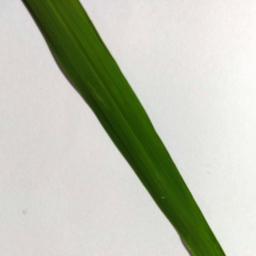
Label: Rice___Healthy